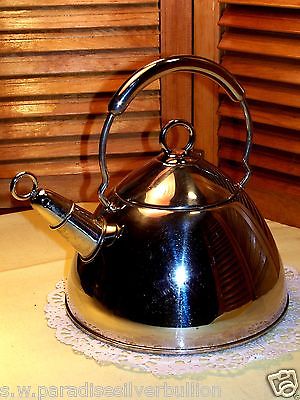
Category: kettle